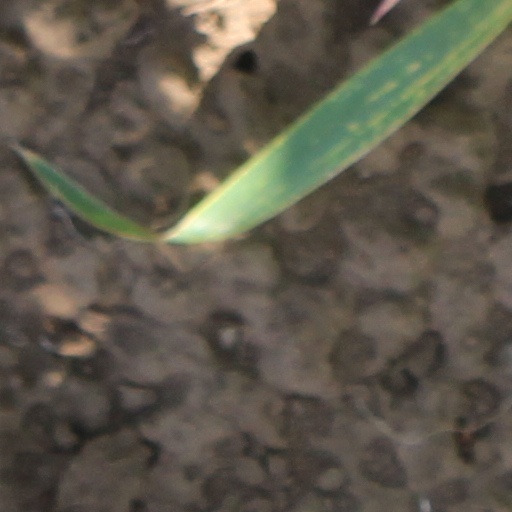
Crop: wheat